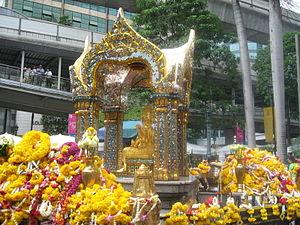
Le sanctuaire d'Erawan est un sanctuaire hindouiste abritant une statue de Brahmâ. Il est situé à l'intersection des rues Ratchadamri et Ratchaprasong dans le district Pathum Wan de Bangkok, en Thaïlande.